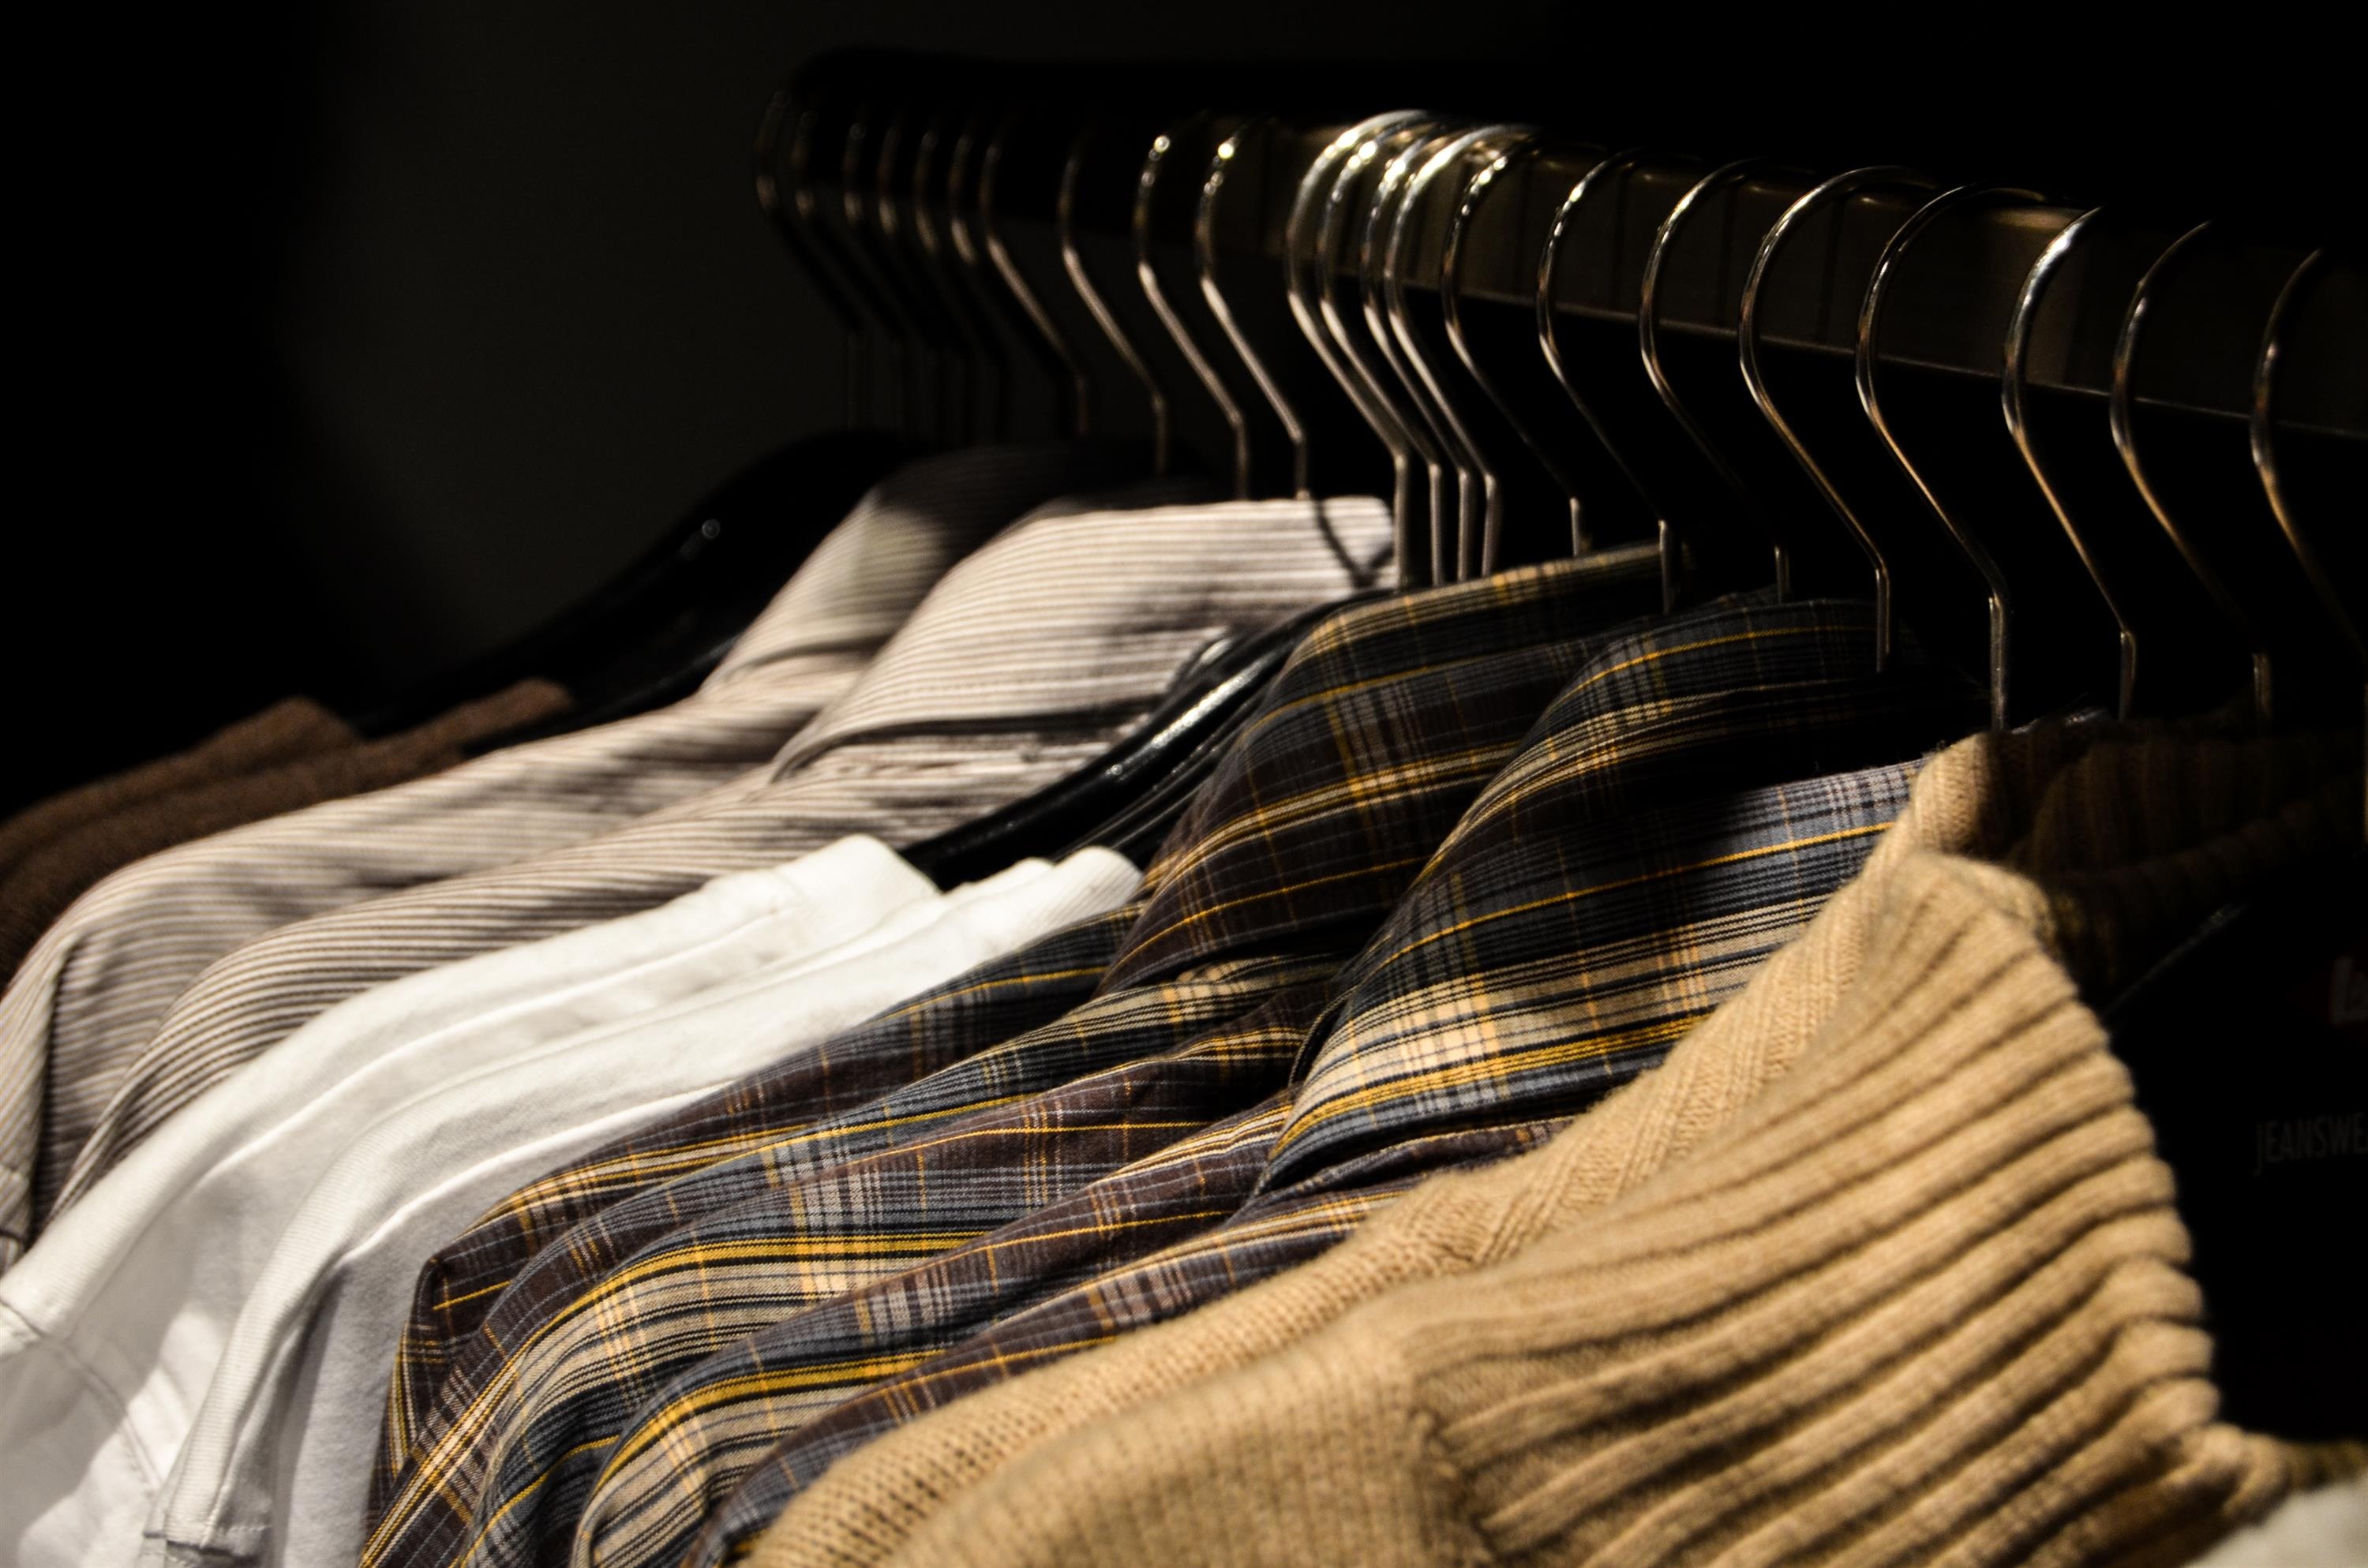
clothes hanger, light, room, textile, bed, photography, furniture